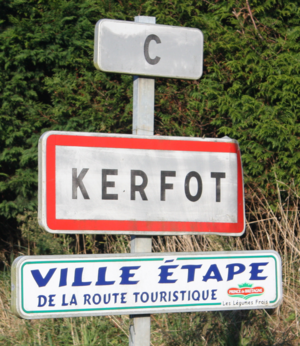
Panneau d'entrée de la ville de Kerfot (Côtes d'Armor, Bretagne, France)
Kerfot [kɛʁfɔt] est une commune du département des Côtes-d'Armor, dans la région Bretagne, en France.